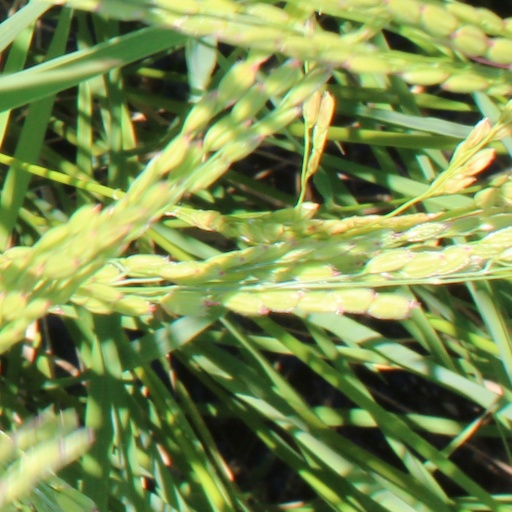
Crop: rice